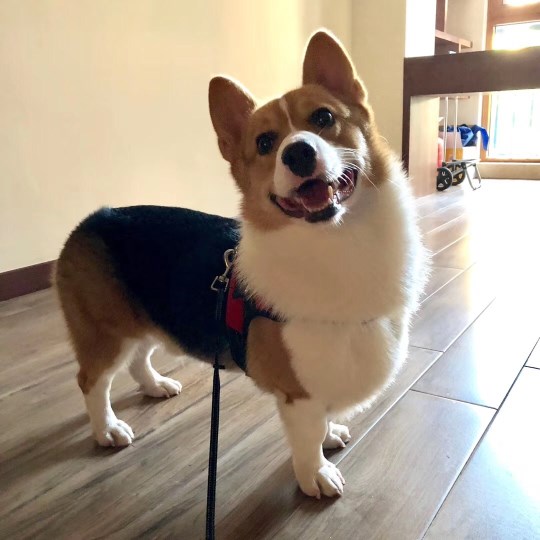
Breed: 2909-n000116-Cardigan